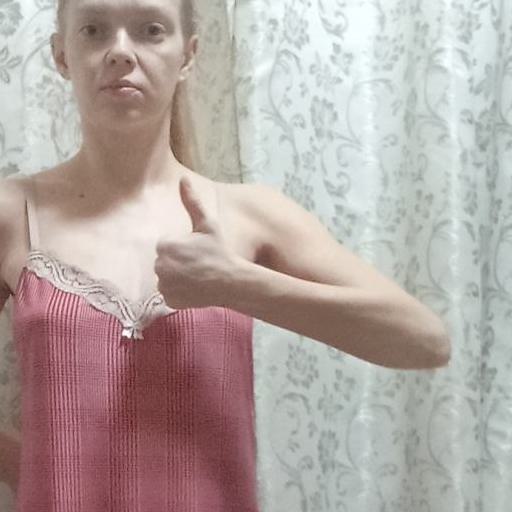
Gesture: like